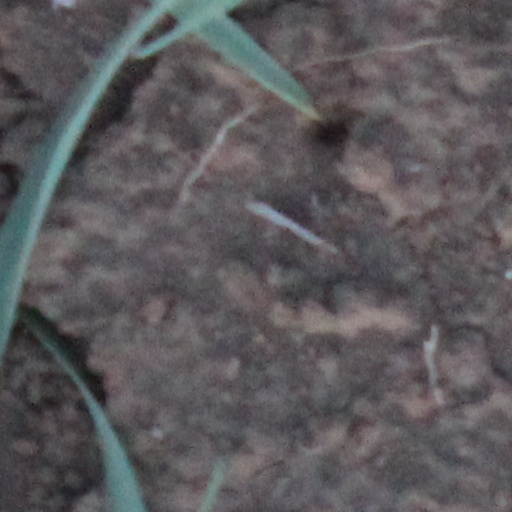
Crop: wheat